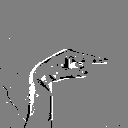
ASL letter: g